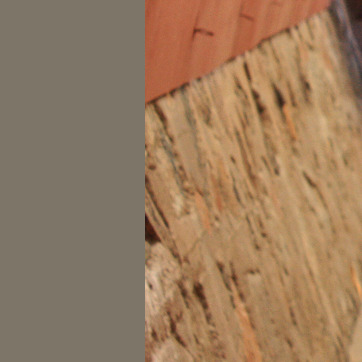
Material: stone